Mandy Lauderdale

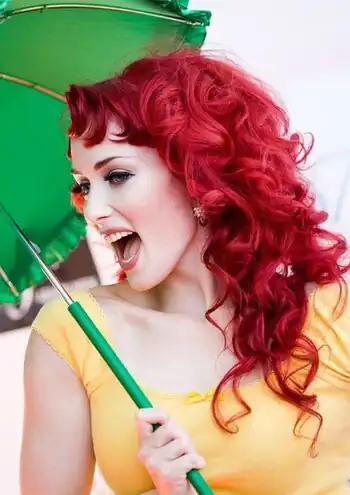
Mandy Lauderdale

Mandy Lauderdale is a cabaret singer from Atlanta, Georgia, and former reality TV personality and MTV VJ. She first garnered attention on the Fox television series "Temptation Island". Lauderdale contributed vocals to the platinum-selling band Rehab song, "More Like You".